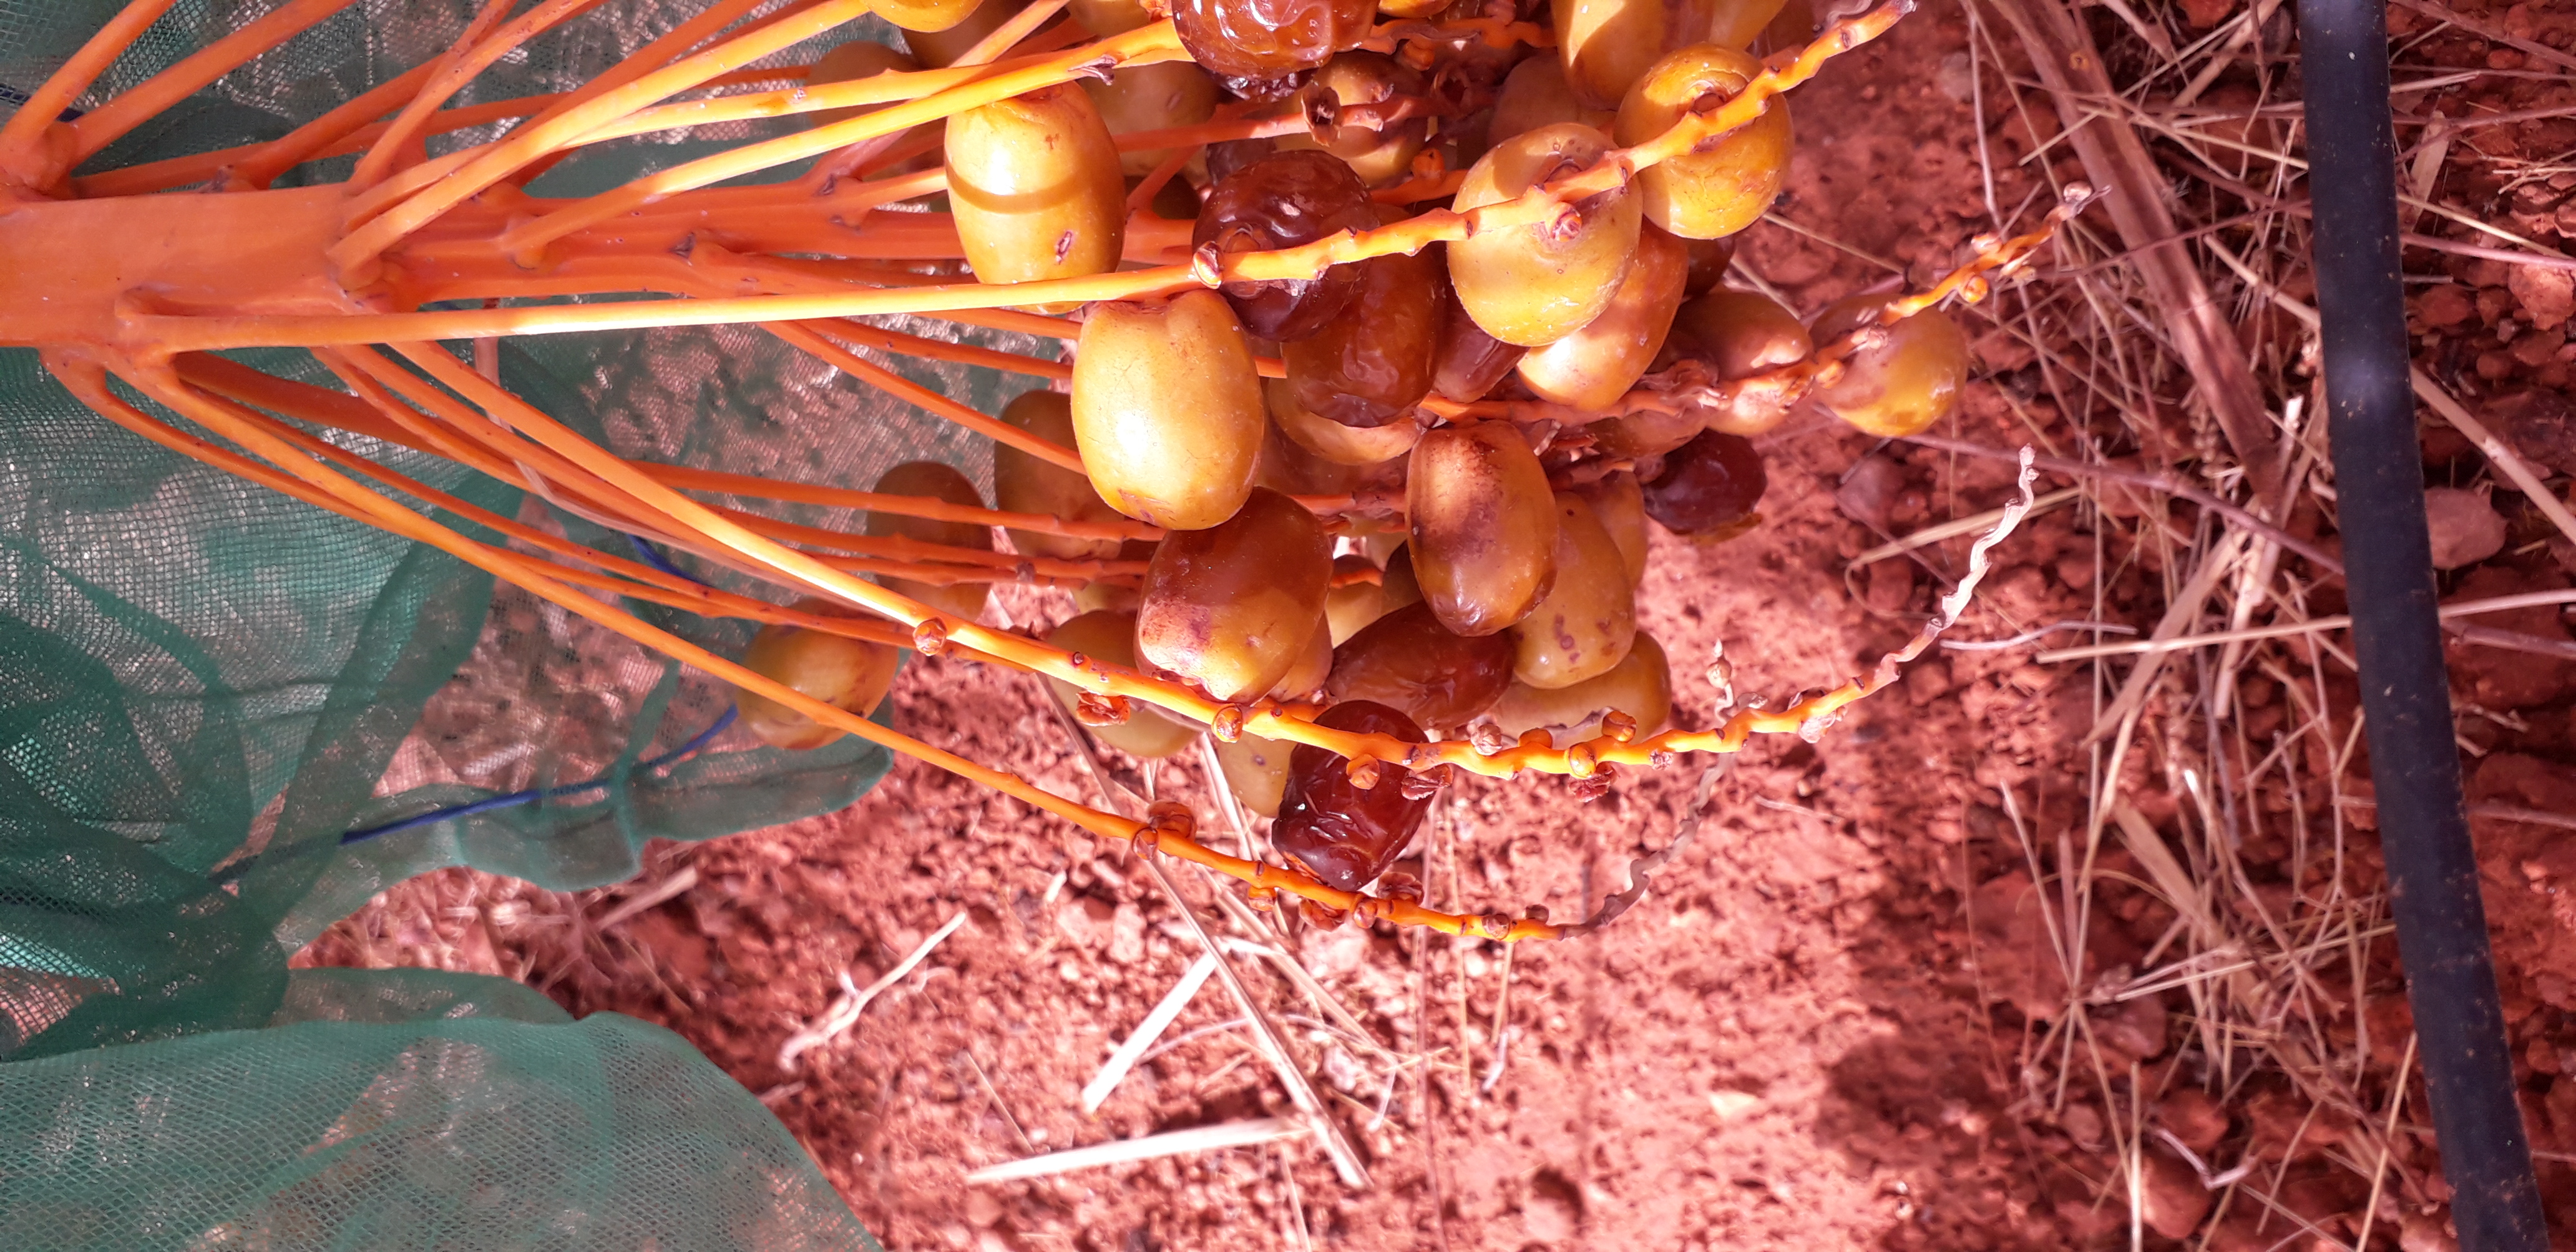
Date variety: Boufagous